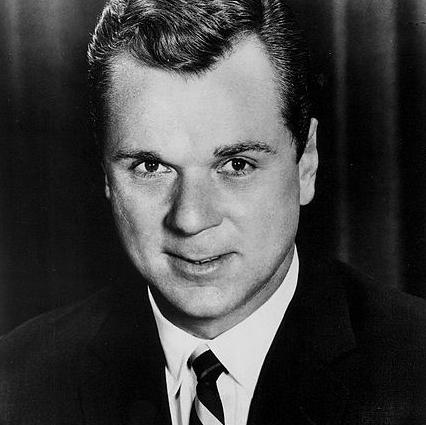
Age: 33